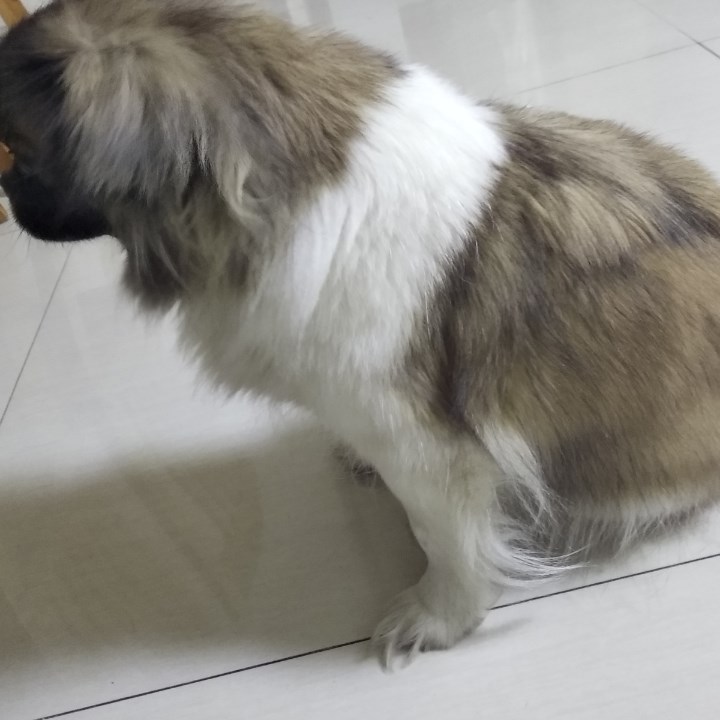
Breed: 3336-n000121-chinese_rural_dog